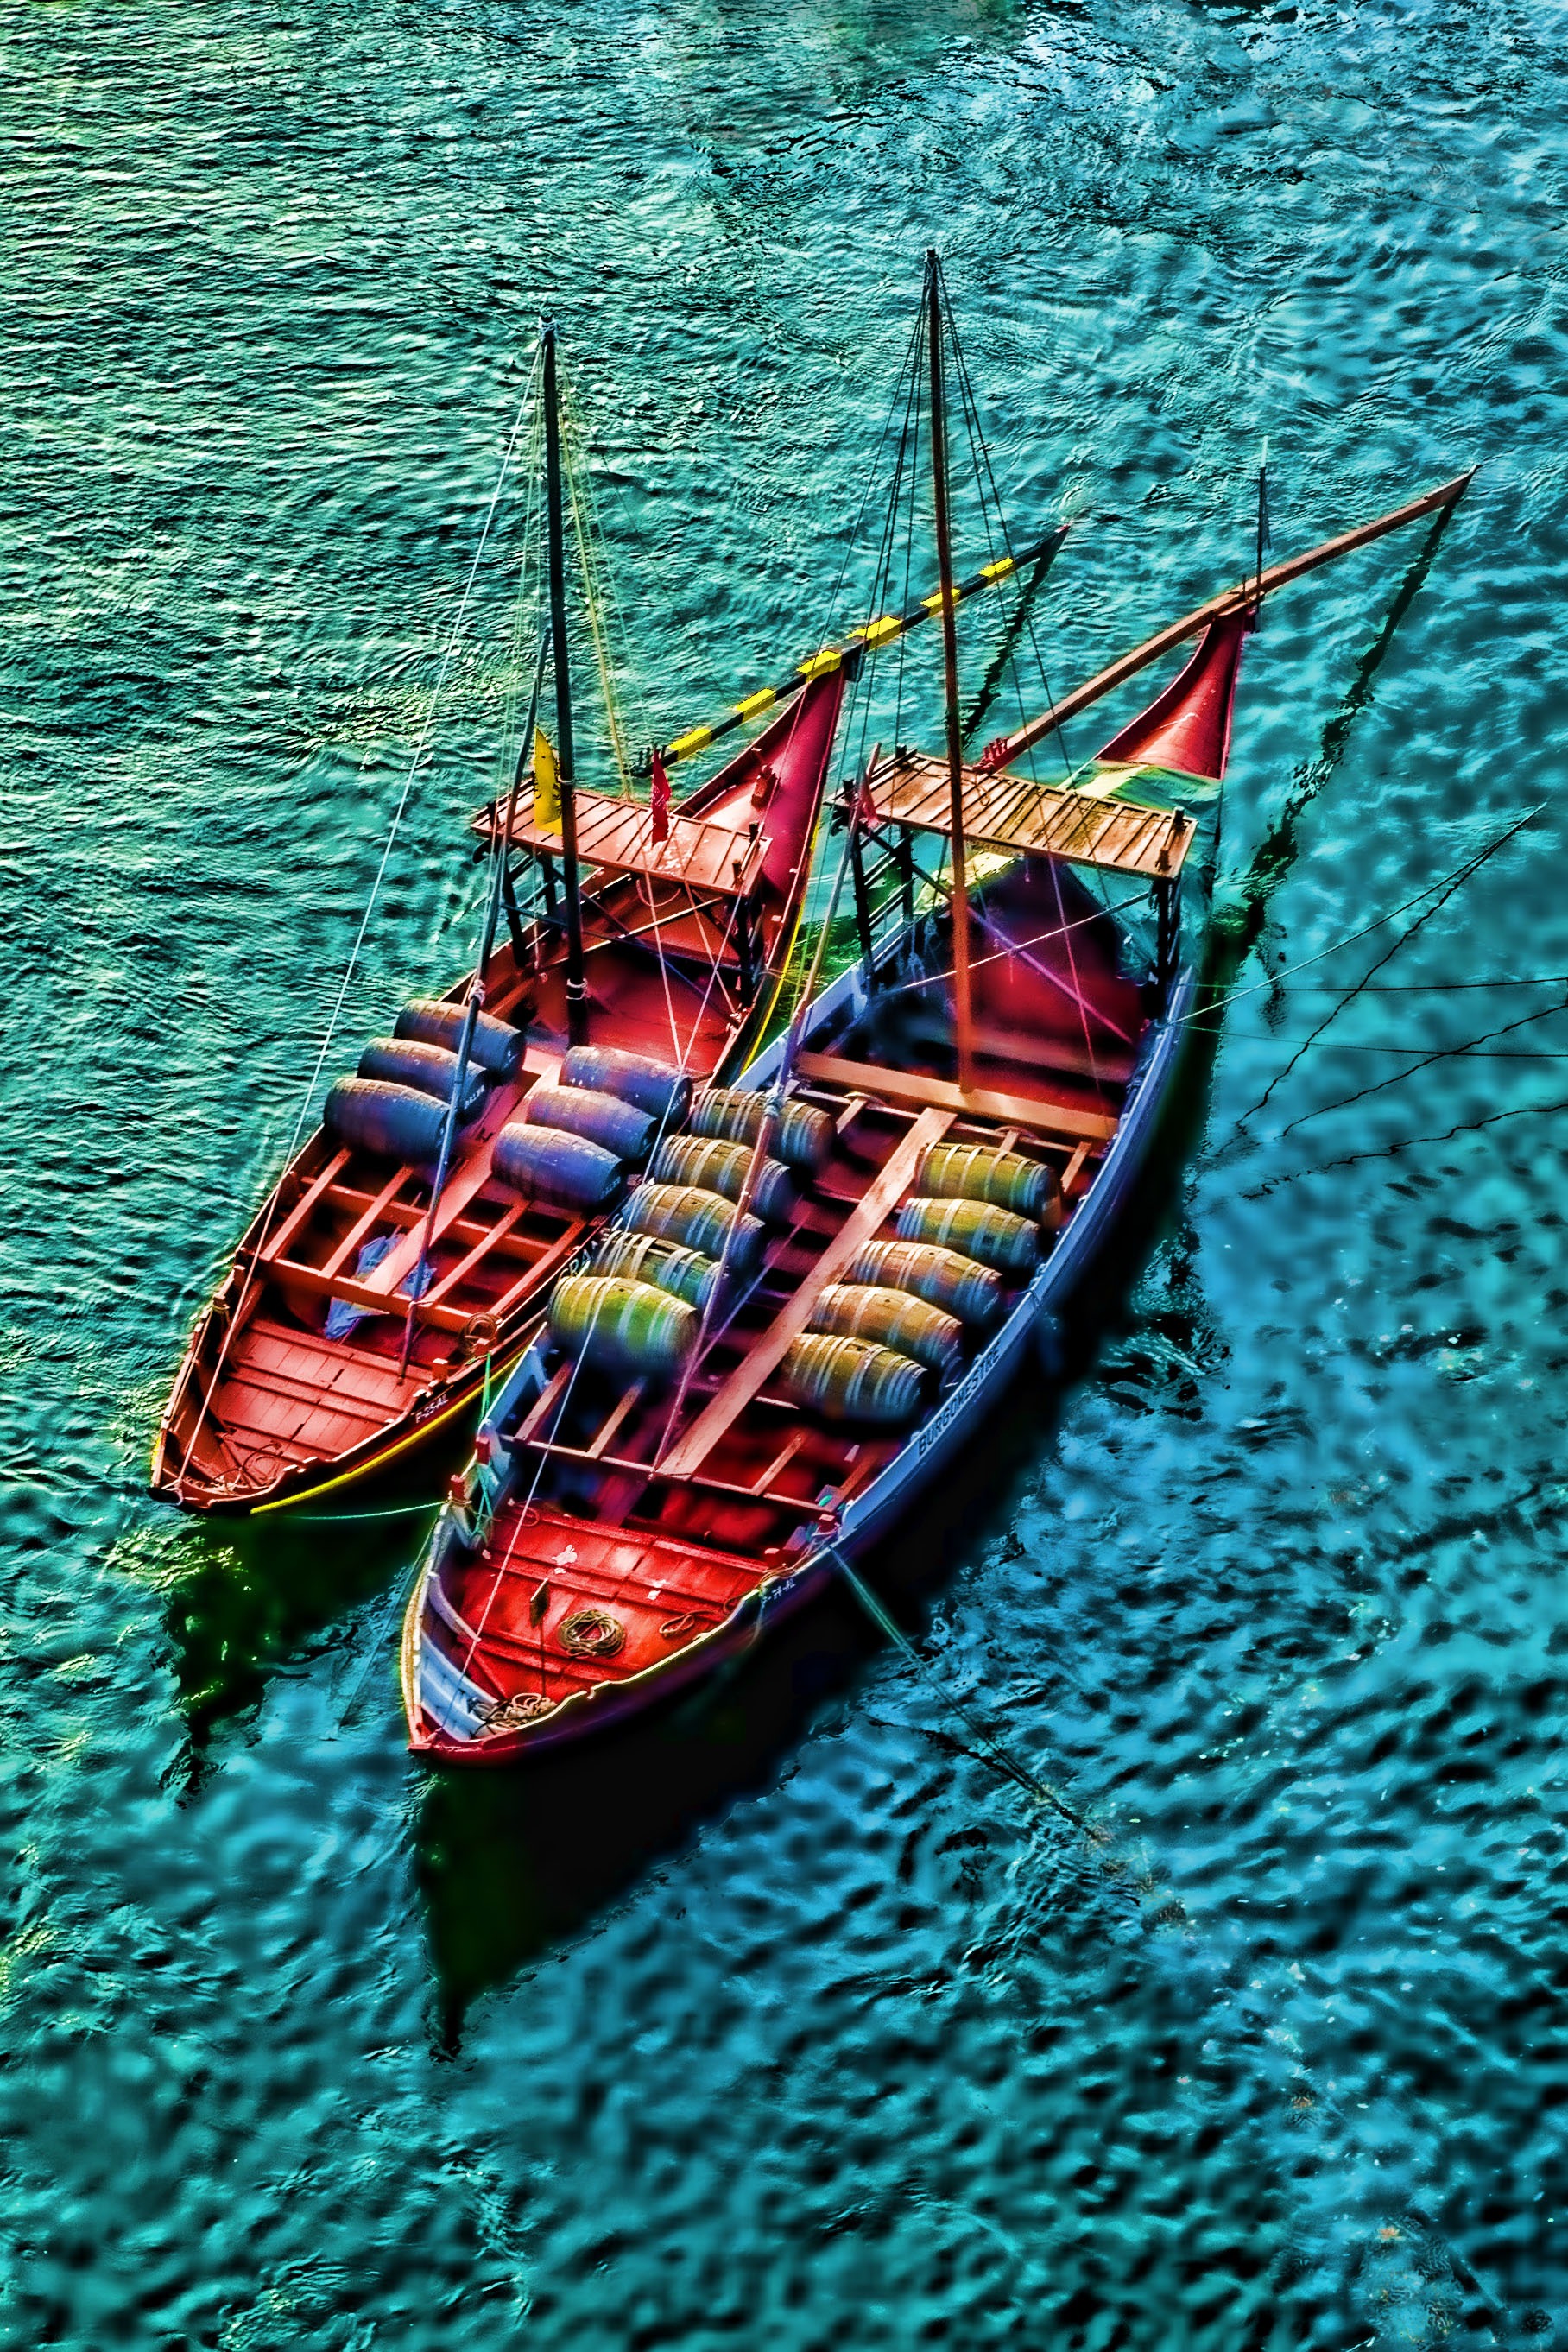
sea, boat, river, ship, vessel, vehicle, fishing, mast, boating, boats, anchor, portugal, masts, nets, watercraft, porto, fishing vessel, galleon, long tail boat, watercraft rowing, caravel